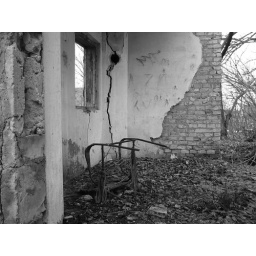
chair in abandoned house